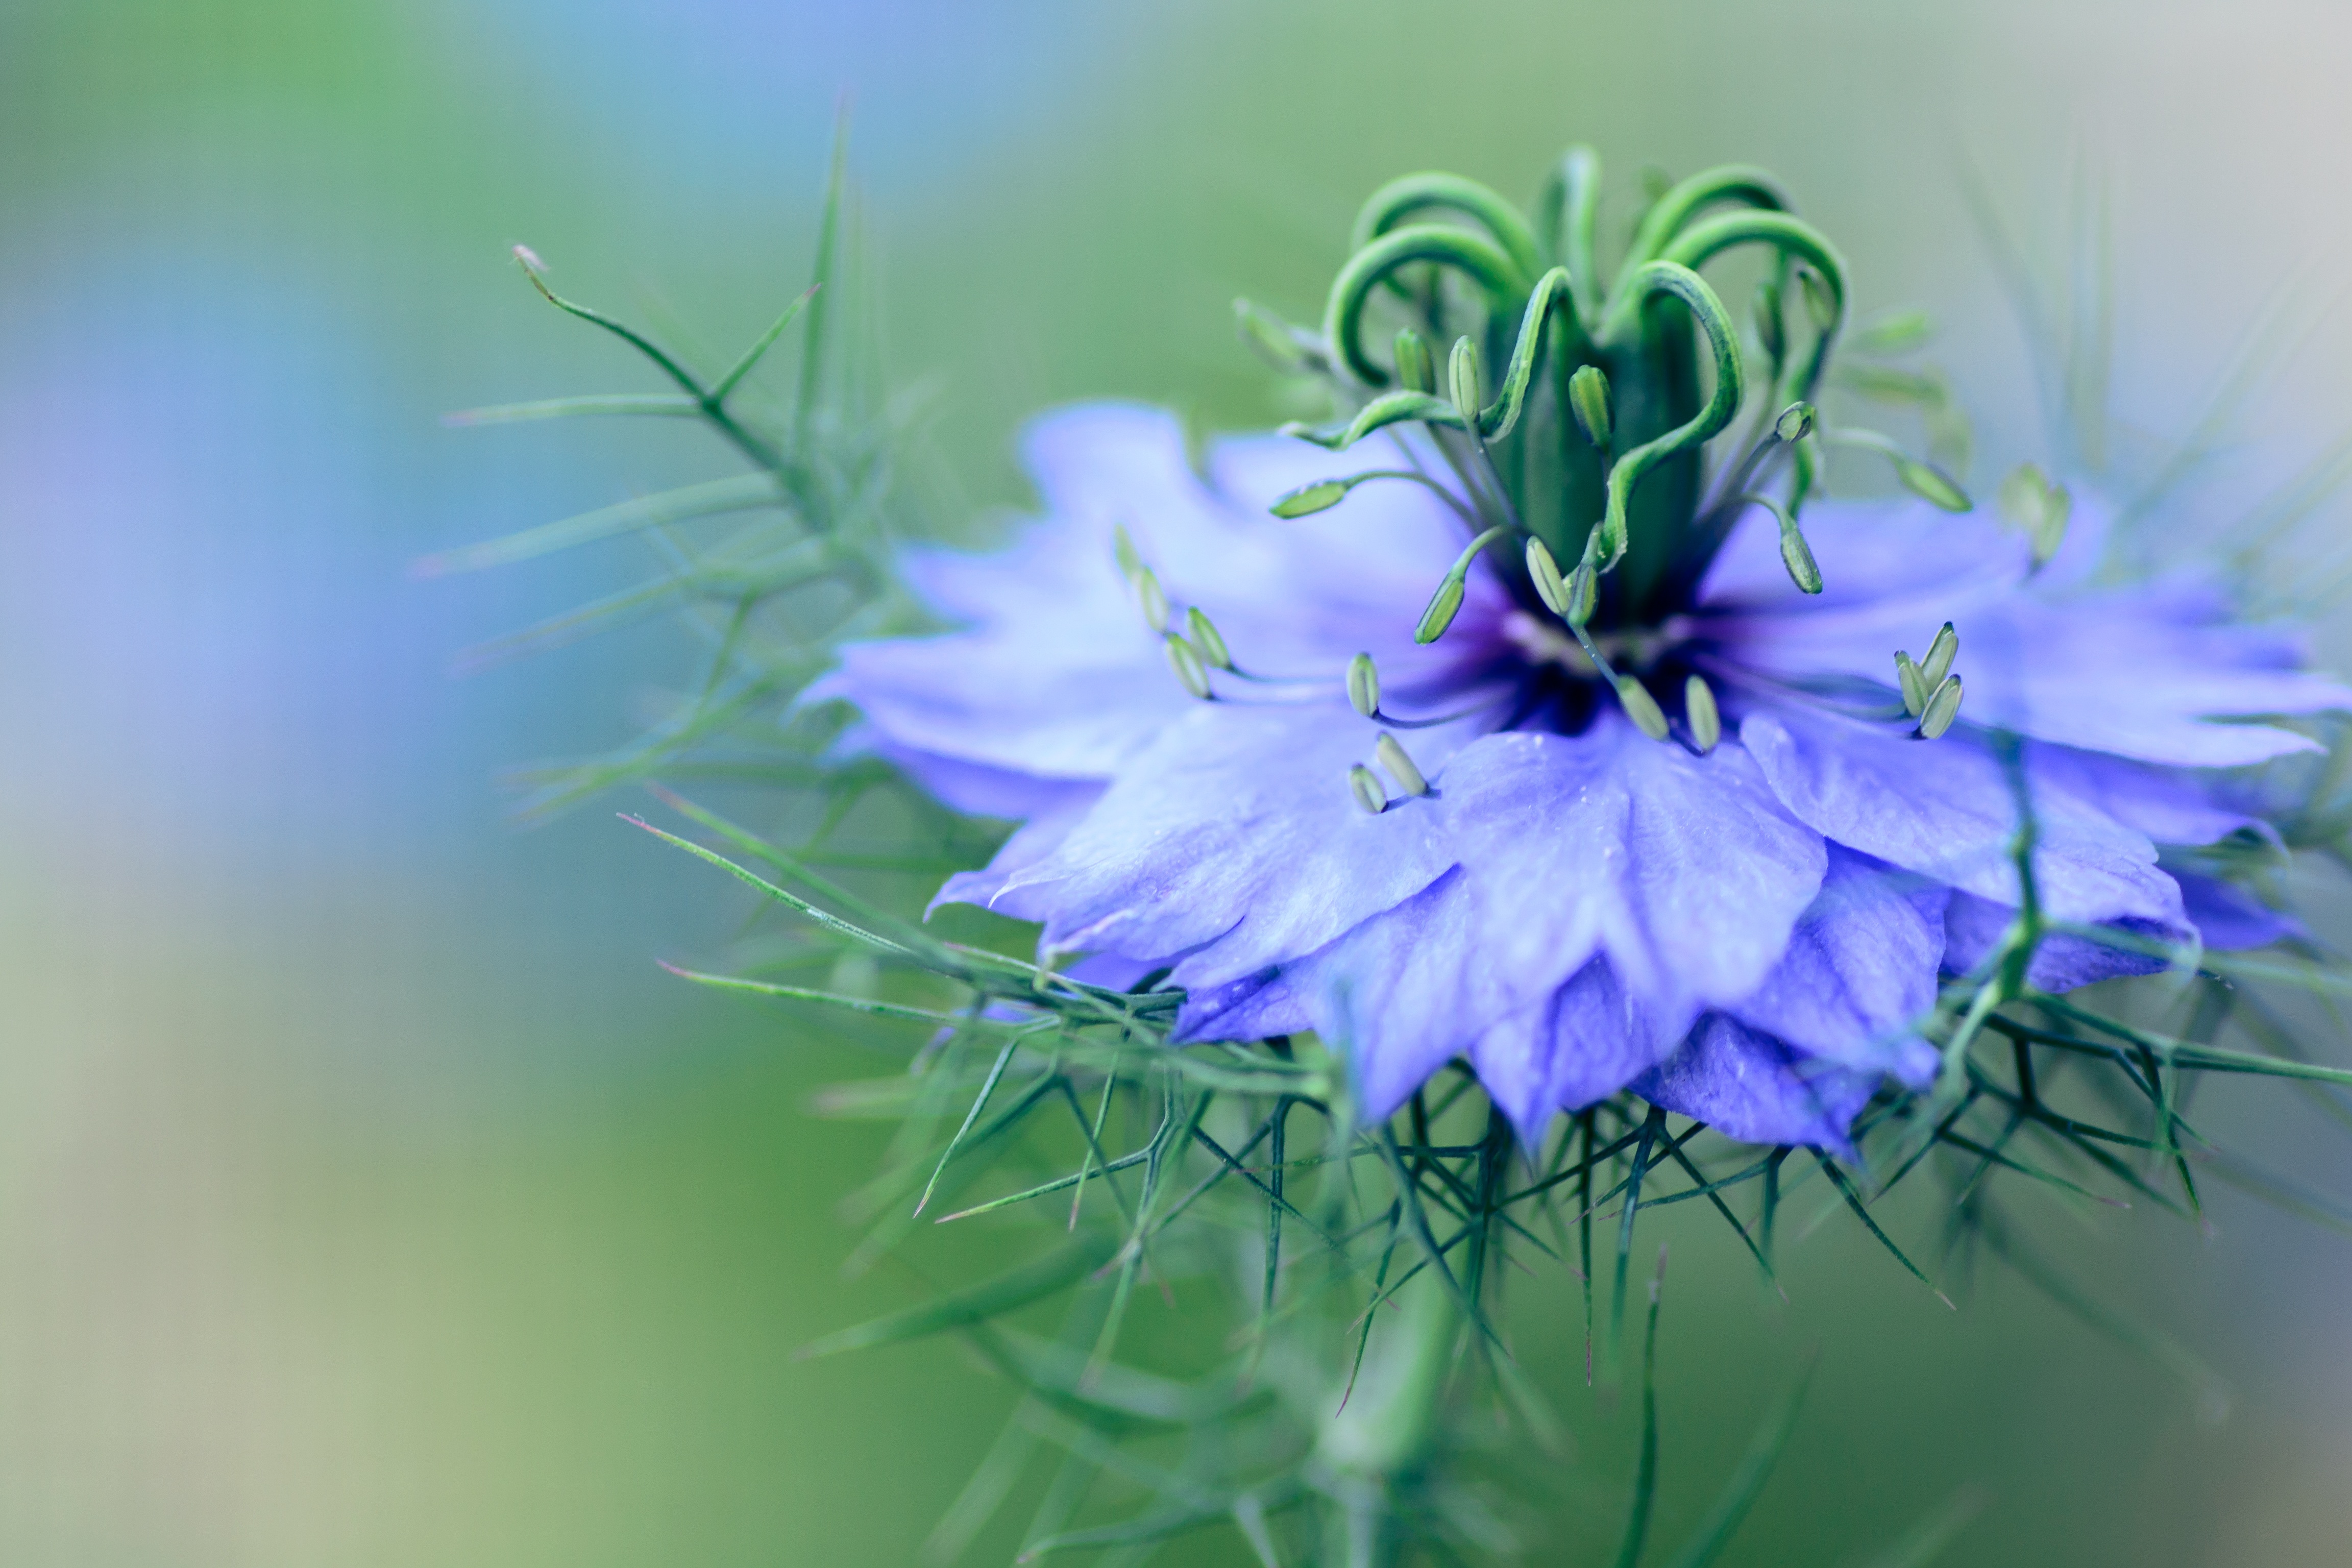
blossom, plant, photography, flower, petal, green, natural, blue, flora, wildflower, flowers, close up, fantasy, nigella, macro photography, flowering plant, daisy family, fennel flower, ragged lady, plant stem, land plant, bush is the devil